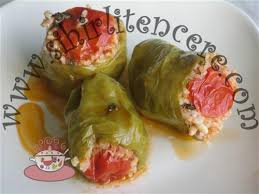
Yemek: biber_dolmasi